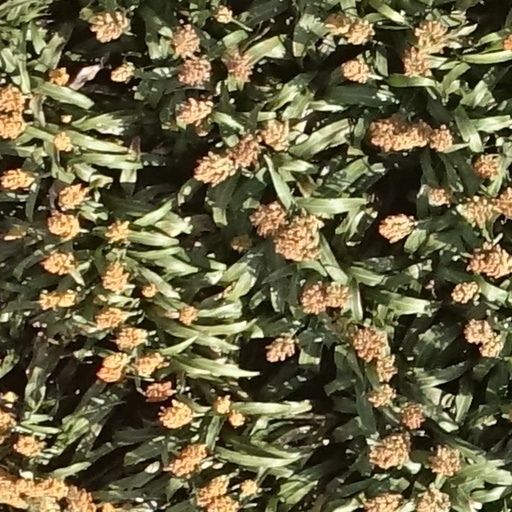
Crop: sorghum